Swanland

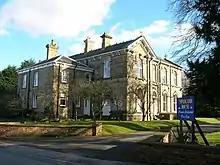
Swanland House (2010)

During the 18th and 19th centuries Swanland, together with other villages west of Hull, became a popular place for wealthy residents of Hull to relocate. Large houses in Swanland included